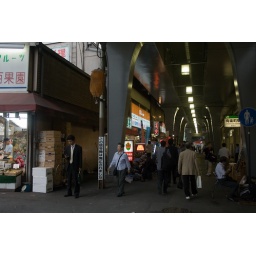
Little market next to train station, in Ginza.